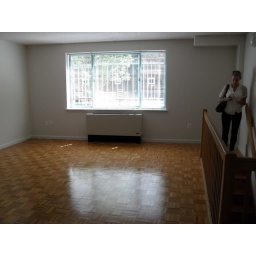
100 Jane StLiving space in 2nd floor. To right are stairs leading down into ground floor space.